Acoustic harassment device

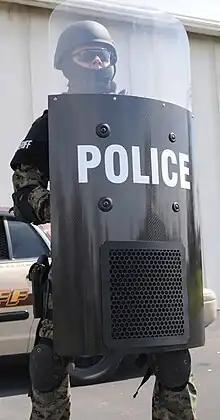
Law enforcement officer holding a Hypershield, an acoustic hailing device used for crowd and riot control

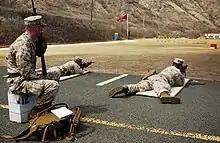
One use of LRADs (long range audio devices) is deploying them to prevent people from entering line of fire areas

Acoustic devices have been used for military purposes including to stress enemies, as an aid in interrogation, and to create "an infrasonic sound barrier". The British Army used "Squawk Boxes" to emit ultrasonic frequencies causing various discomforts. Audio harassment was also used by the U.S. military in the Vietnam War and was famously depicted in the fictional movie "Apocalypse Now" as helicopters descend on the enemy with loud speakers. Operation Wandering Soul broadcast voices purported to be dead Vietcong. Other examples include the 350 watt HPS-1 Sound System that could be heard 2.5 miles away and was used on the Vatican embassy in Panama where ousted president Manuel Noriega was in refuge. At the Branch Davidian siege in Waco, Texas, loud music was broadcast.